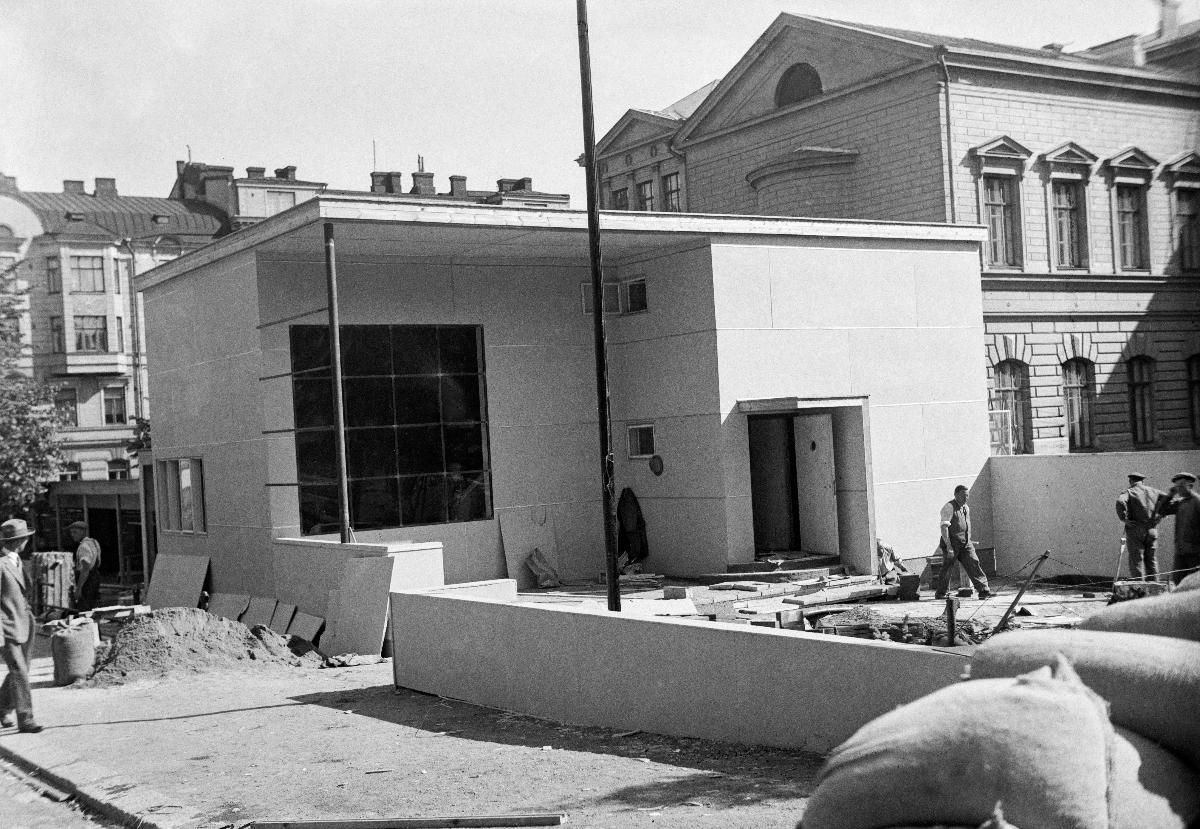
Pohjoismaiset rakennusmessut Helsingissä 1932
Nordiska byggnadsmässan i Helsingfors 1932; The Nordic Building Fair in Helsinki 1932
sisällön kuvaus: Pohjoismaiset rakennusmessut Helsingissä 1932. Rakennusnäyttely Ruotsalaisen Normaalilyseon pihalla. Kuvassa funkishuvila. content description: The Nordic Building Fair in Helsinki 1932. Building expo on the yard of the Swedish Normal lyceum. In picture a functionalistic villa. innehållsbeskrivning: Nordiska byggnadsmässan i Helsingfors 1932. Byggnadsutställning på Svenska Normallyceets gård. I bilden en funkisvilla.
Kuvaaja: Sundström, Hugo, kuvaaja
Vuosi: 1932
Paikka: Suomi, Uusimaa, Helsinki
Aiheet: messut (tapahtumat); näyttelyt; arkkitehtuuri; rakennukset; HBL; trade fairs; exhibitions; architecture; construction; buildings; fairs; expos; expositions; functionalism; mässor (evenemang); utställningar; arkitektur; byggnadsmässor; mässor; byggnader; funkis; funktionalism